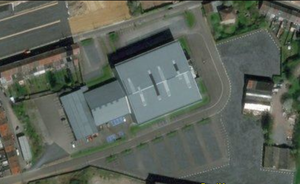
La Mons Arena est un hall omnisports situé à Mons, en province de Hainaut, où évolue le club de basket-ball du Belfius Mons-Hainaut, club évoluant en Euromillions Basketball League.